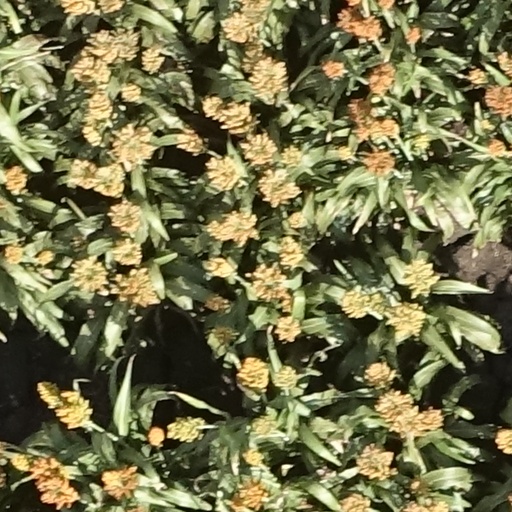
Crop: sorghum